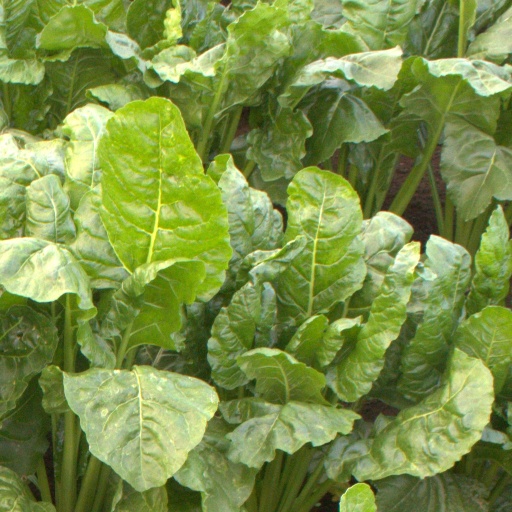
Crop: sugar beet